American Chestnut Cooperators' Foundation

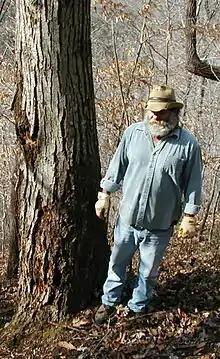
Large surviving American chestnut in its natural range

The American Chestnut Cooperators' Foundation (ACCF) is a 501(c)(3) non-profit, scientific, and educational foundation that was organized in 1986 and with the help of research and volunteers from Virginia Tech University, is dedicated to restoring the American chestnut ("Castanea dentata") to its former place in the United States Eastern hardwood forests.